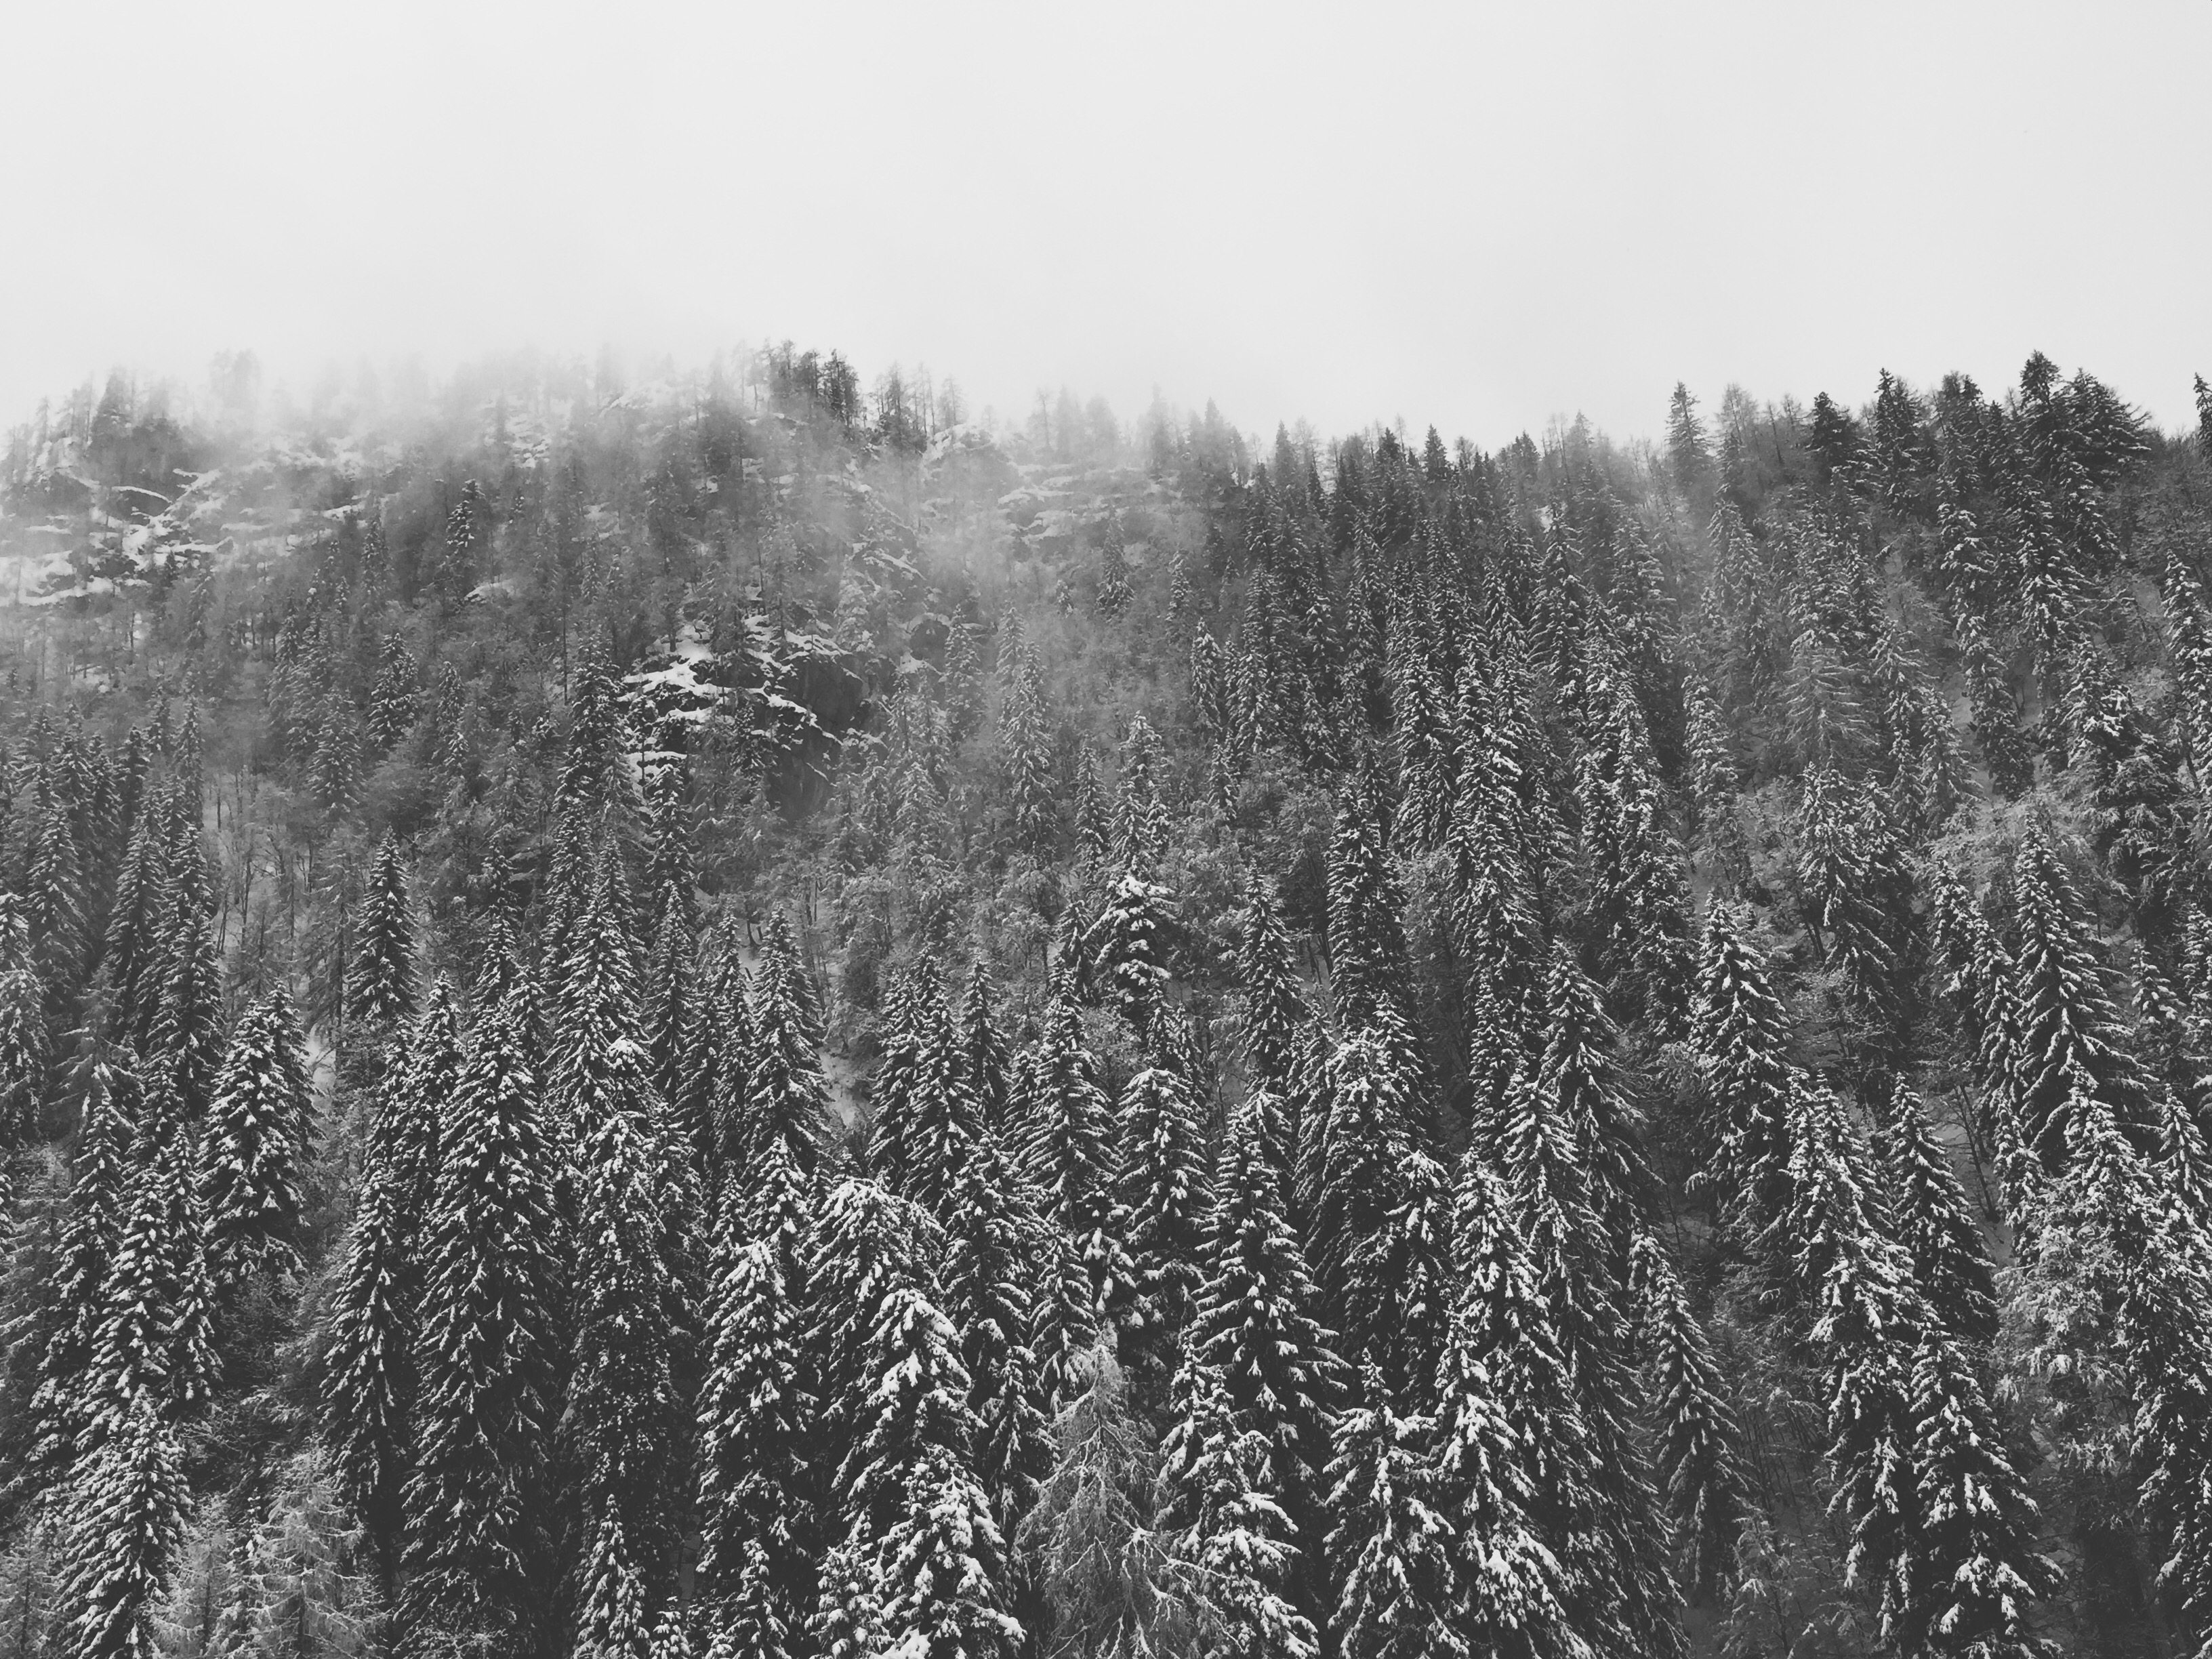
landscape, tree, nature, forest, grass, wilderness, branch, snow, cold, winter, black and white, plant, fog, mist, field, morning, leaf, frost, weather, frozen, monochrome, season, trees, icy, wetland, woodland, habitat, ecosystem, freezing, rural area, monochrome photography, natural environment, atmospheric phenomenon, woody plant